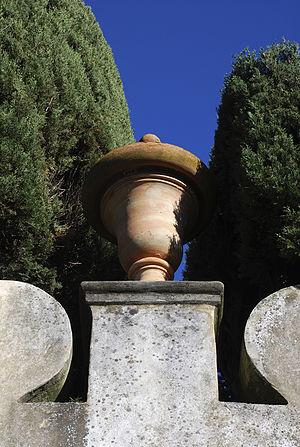
Le terme italien terracotta désigne le matériau qui permet de fabriquer des objets divers : tuiles, vases, sculptures...